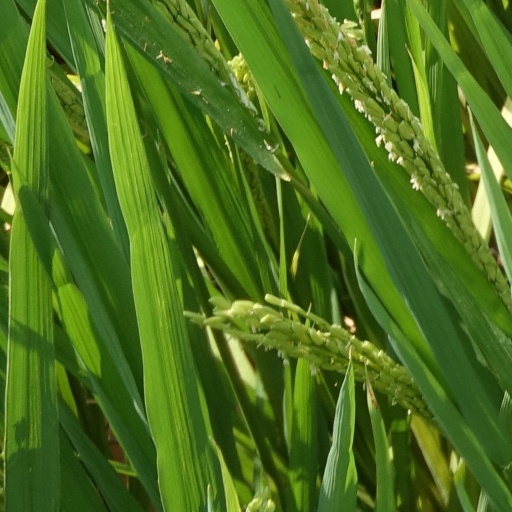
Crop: rice